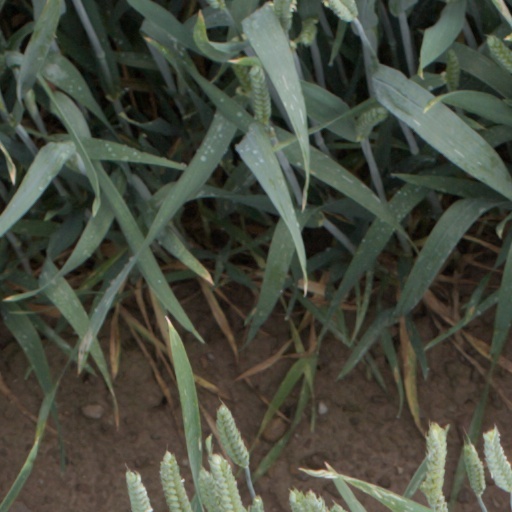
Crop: wheat